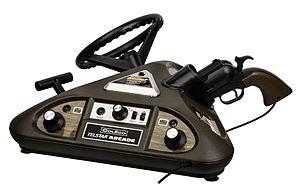
Cet article présente une liste non exhaustive de consoles de jeux vidéo de première génération. Plus de 900 y sont répertoriées.